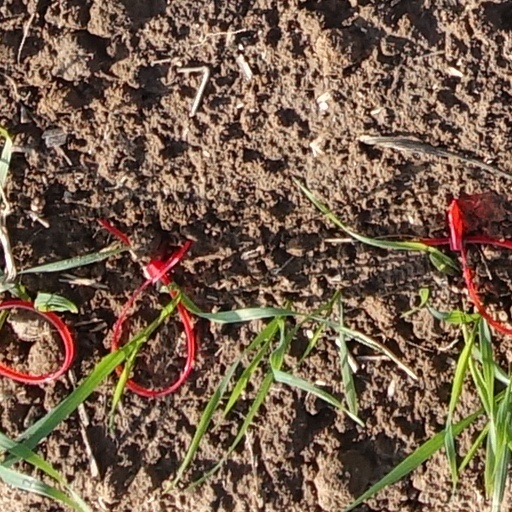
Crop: wheat